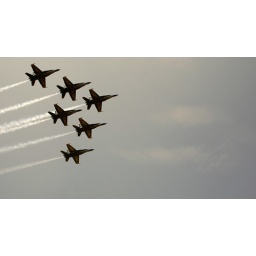
_DSC8715editweb...Jones beach air show had the jets flying over the Bethpage Black on hole # 5.